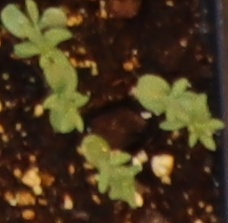
Label: Flax